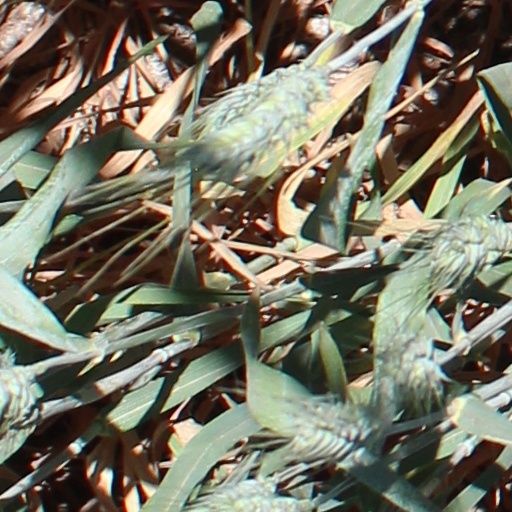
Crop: wheat